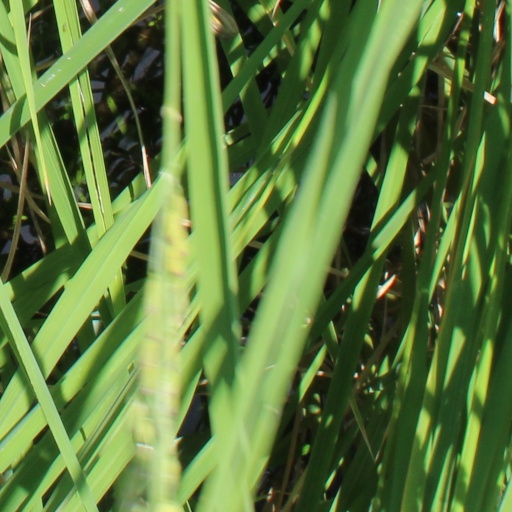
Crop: rice